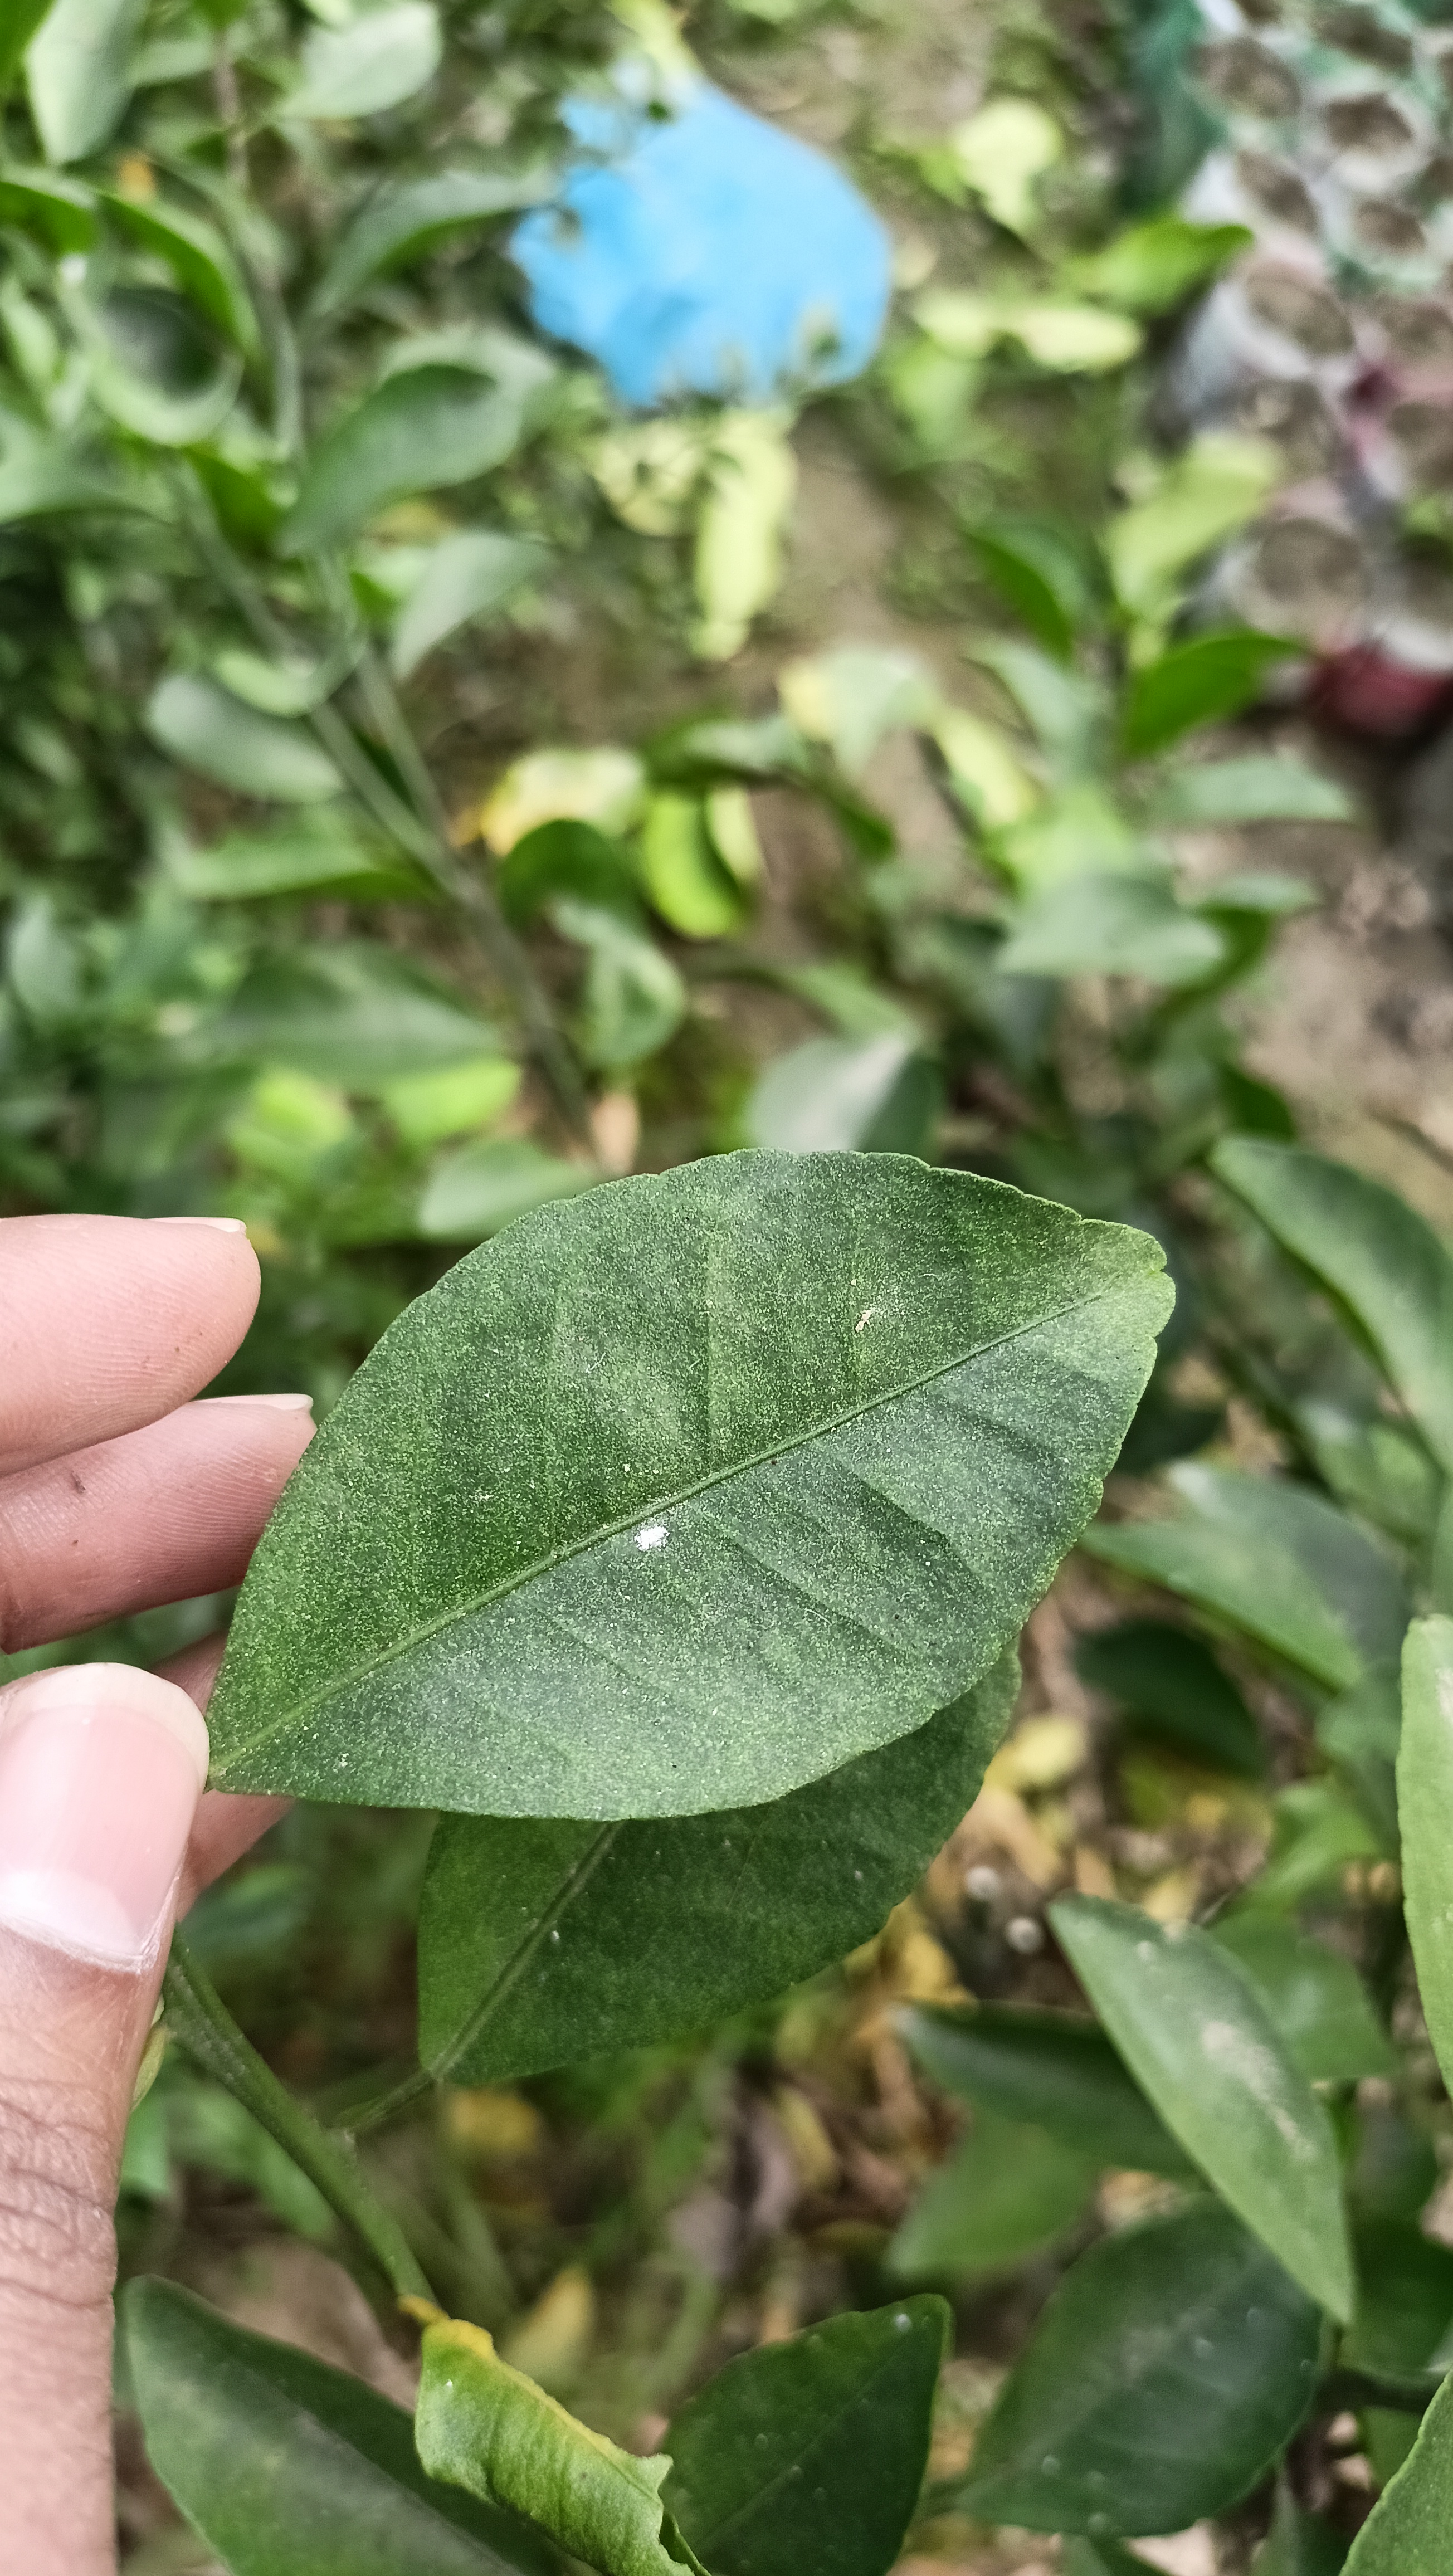
Mandarin leaf variety: China Mishti